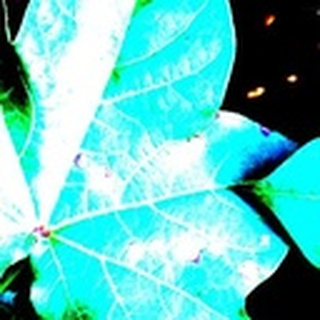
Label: cotton_target_spot